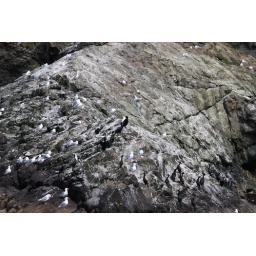
The white and grey birds are gulls. The black birds in the middle of the picture are cormorants.